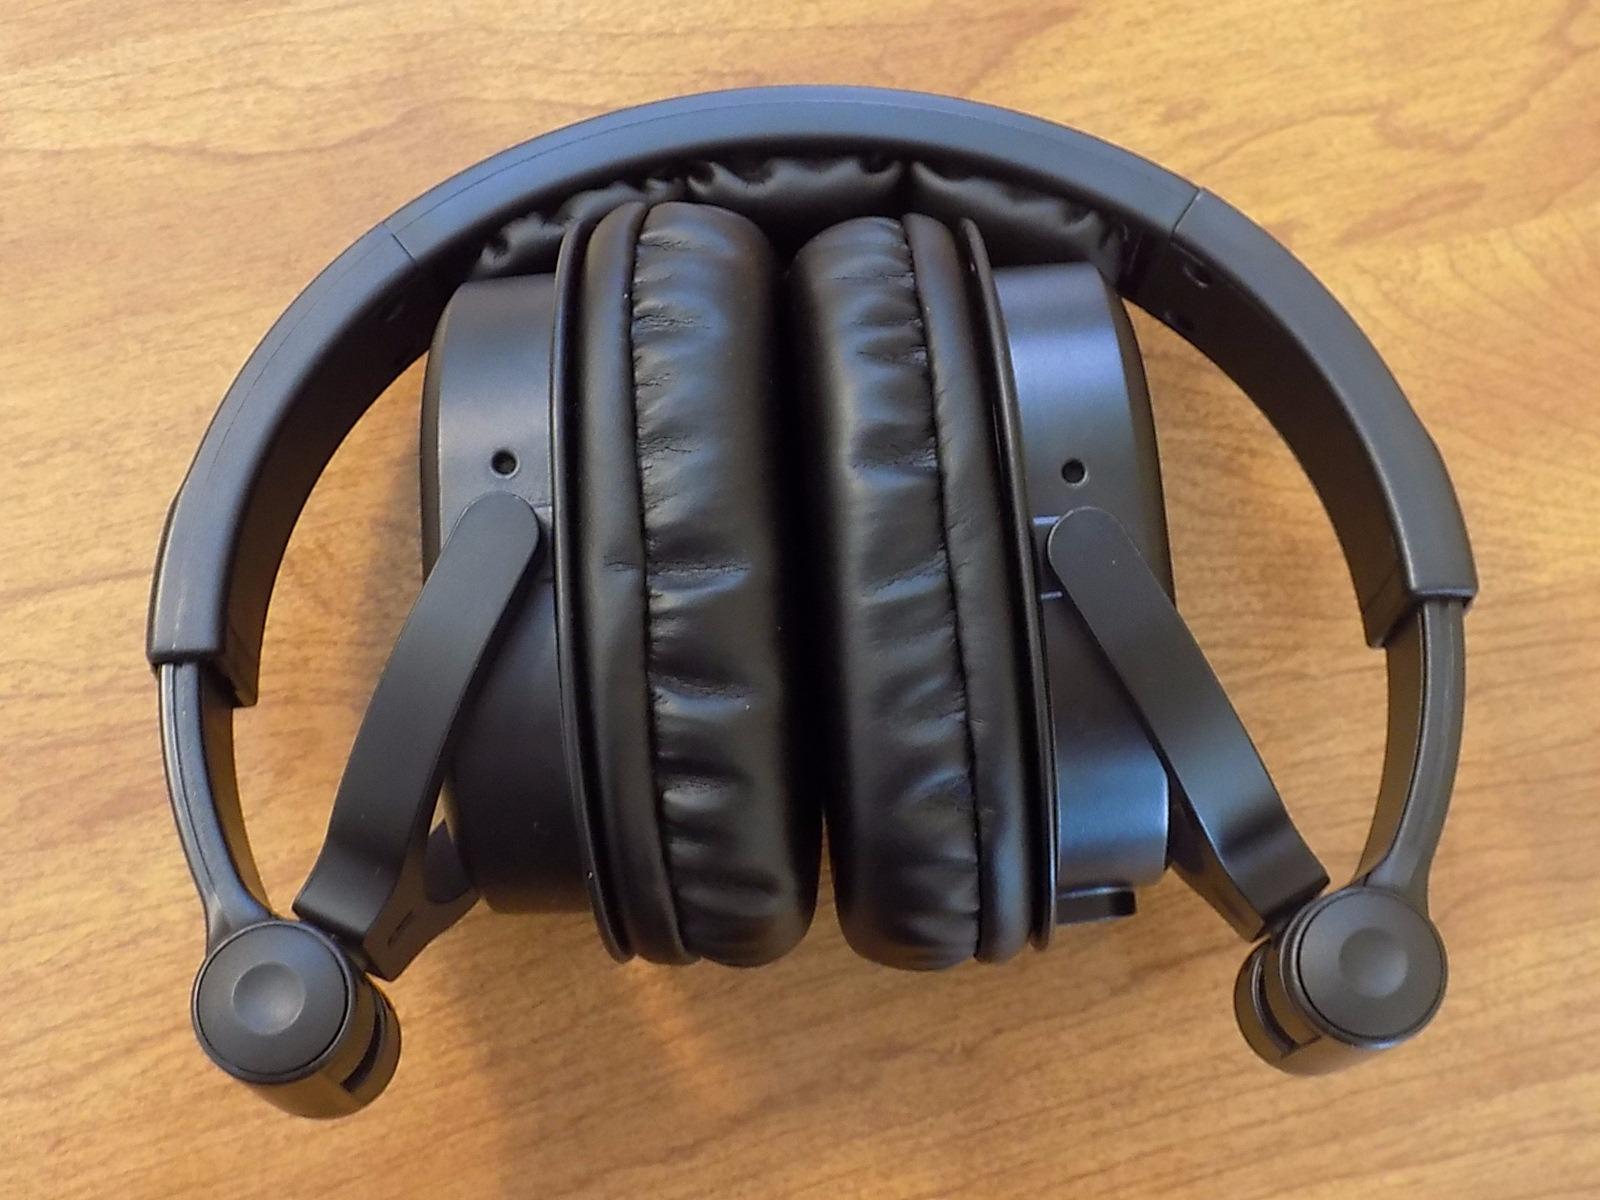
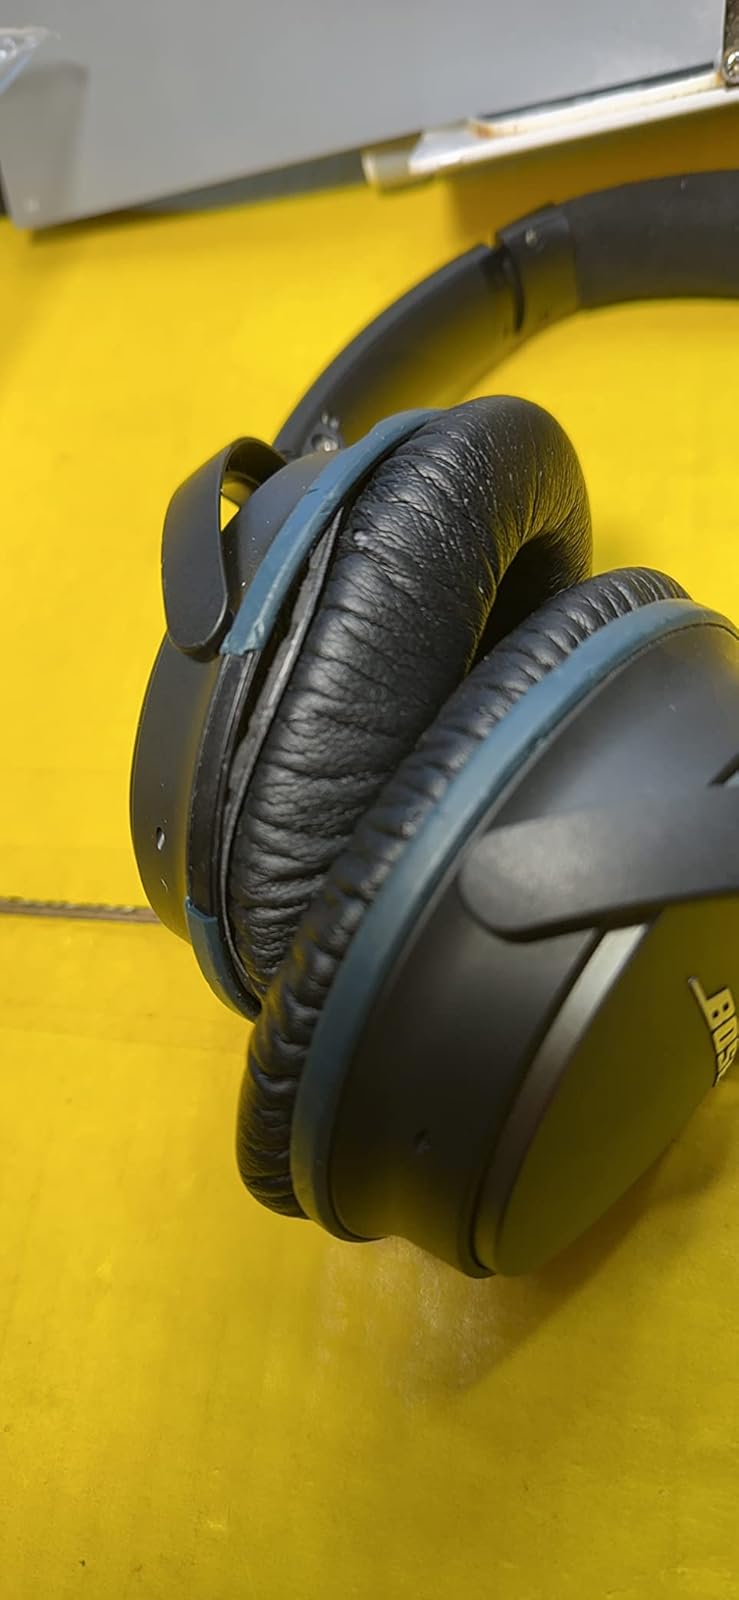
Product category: headphones
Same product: no